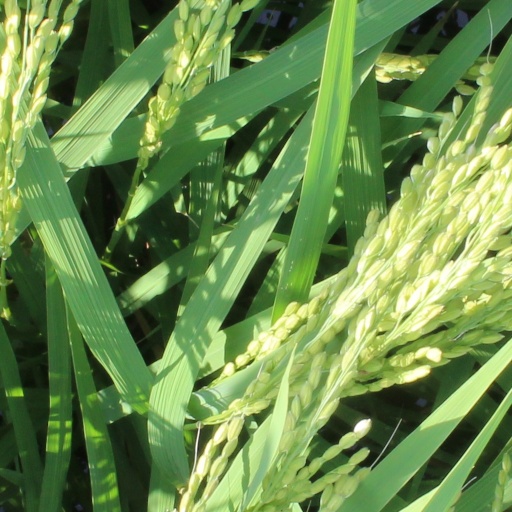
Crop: rice